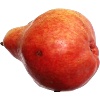
Label: red_pear